Injury in animals

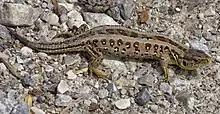
A sand lizard that has shed its tail when attacked by a predator, and has started to regrow a tail from the site of the injury

Injury causes multiple effects at different biological levels from molecular and cellular to physiological, organismal, behavioural, and ecological. These include such harmful effects as direct damage to cells and tissues; loss of energy reserves; stress responses and changes to immune function; defensive behaviour; and reduced ability to move, feed, reproduce, and compete. In addition, injury sets off a chain of responses that tend to restore structure and function.